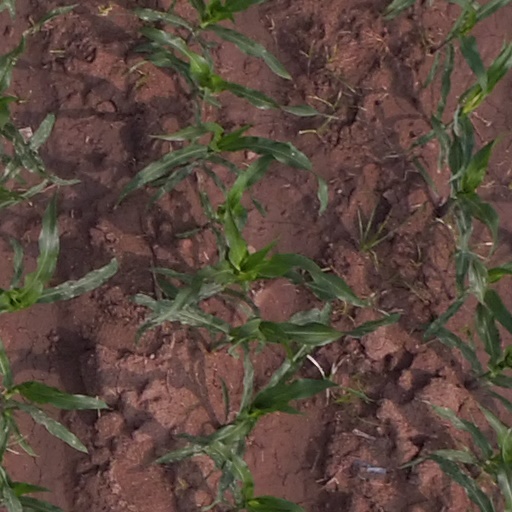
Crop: maize; corn